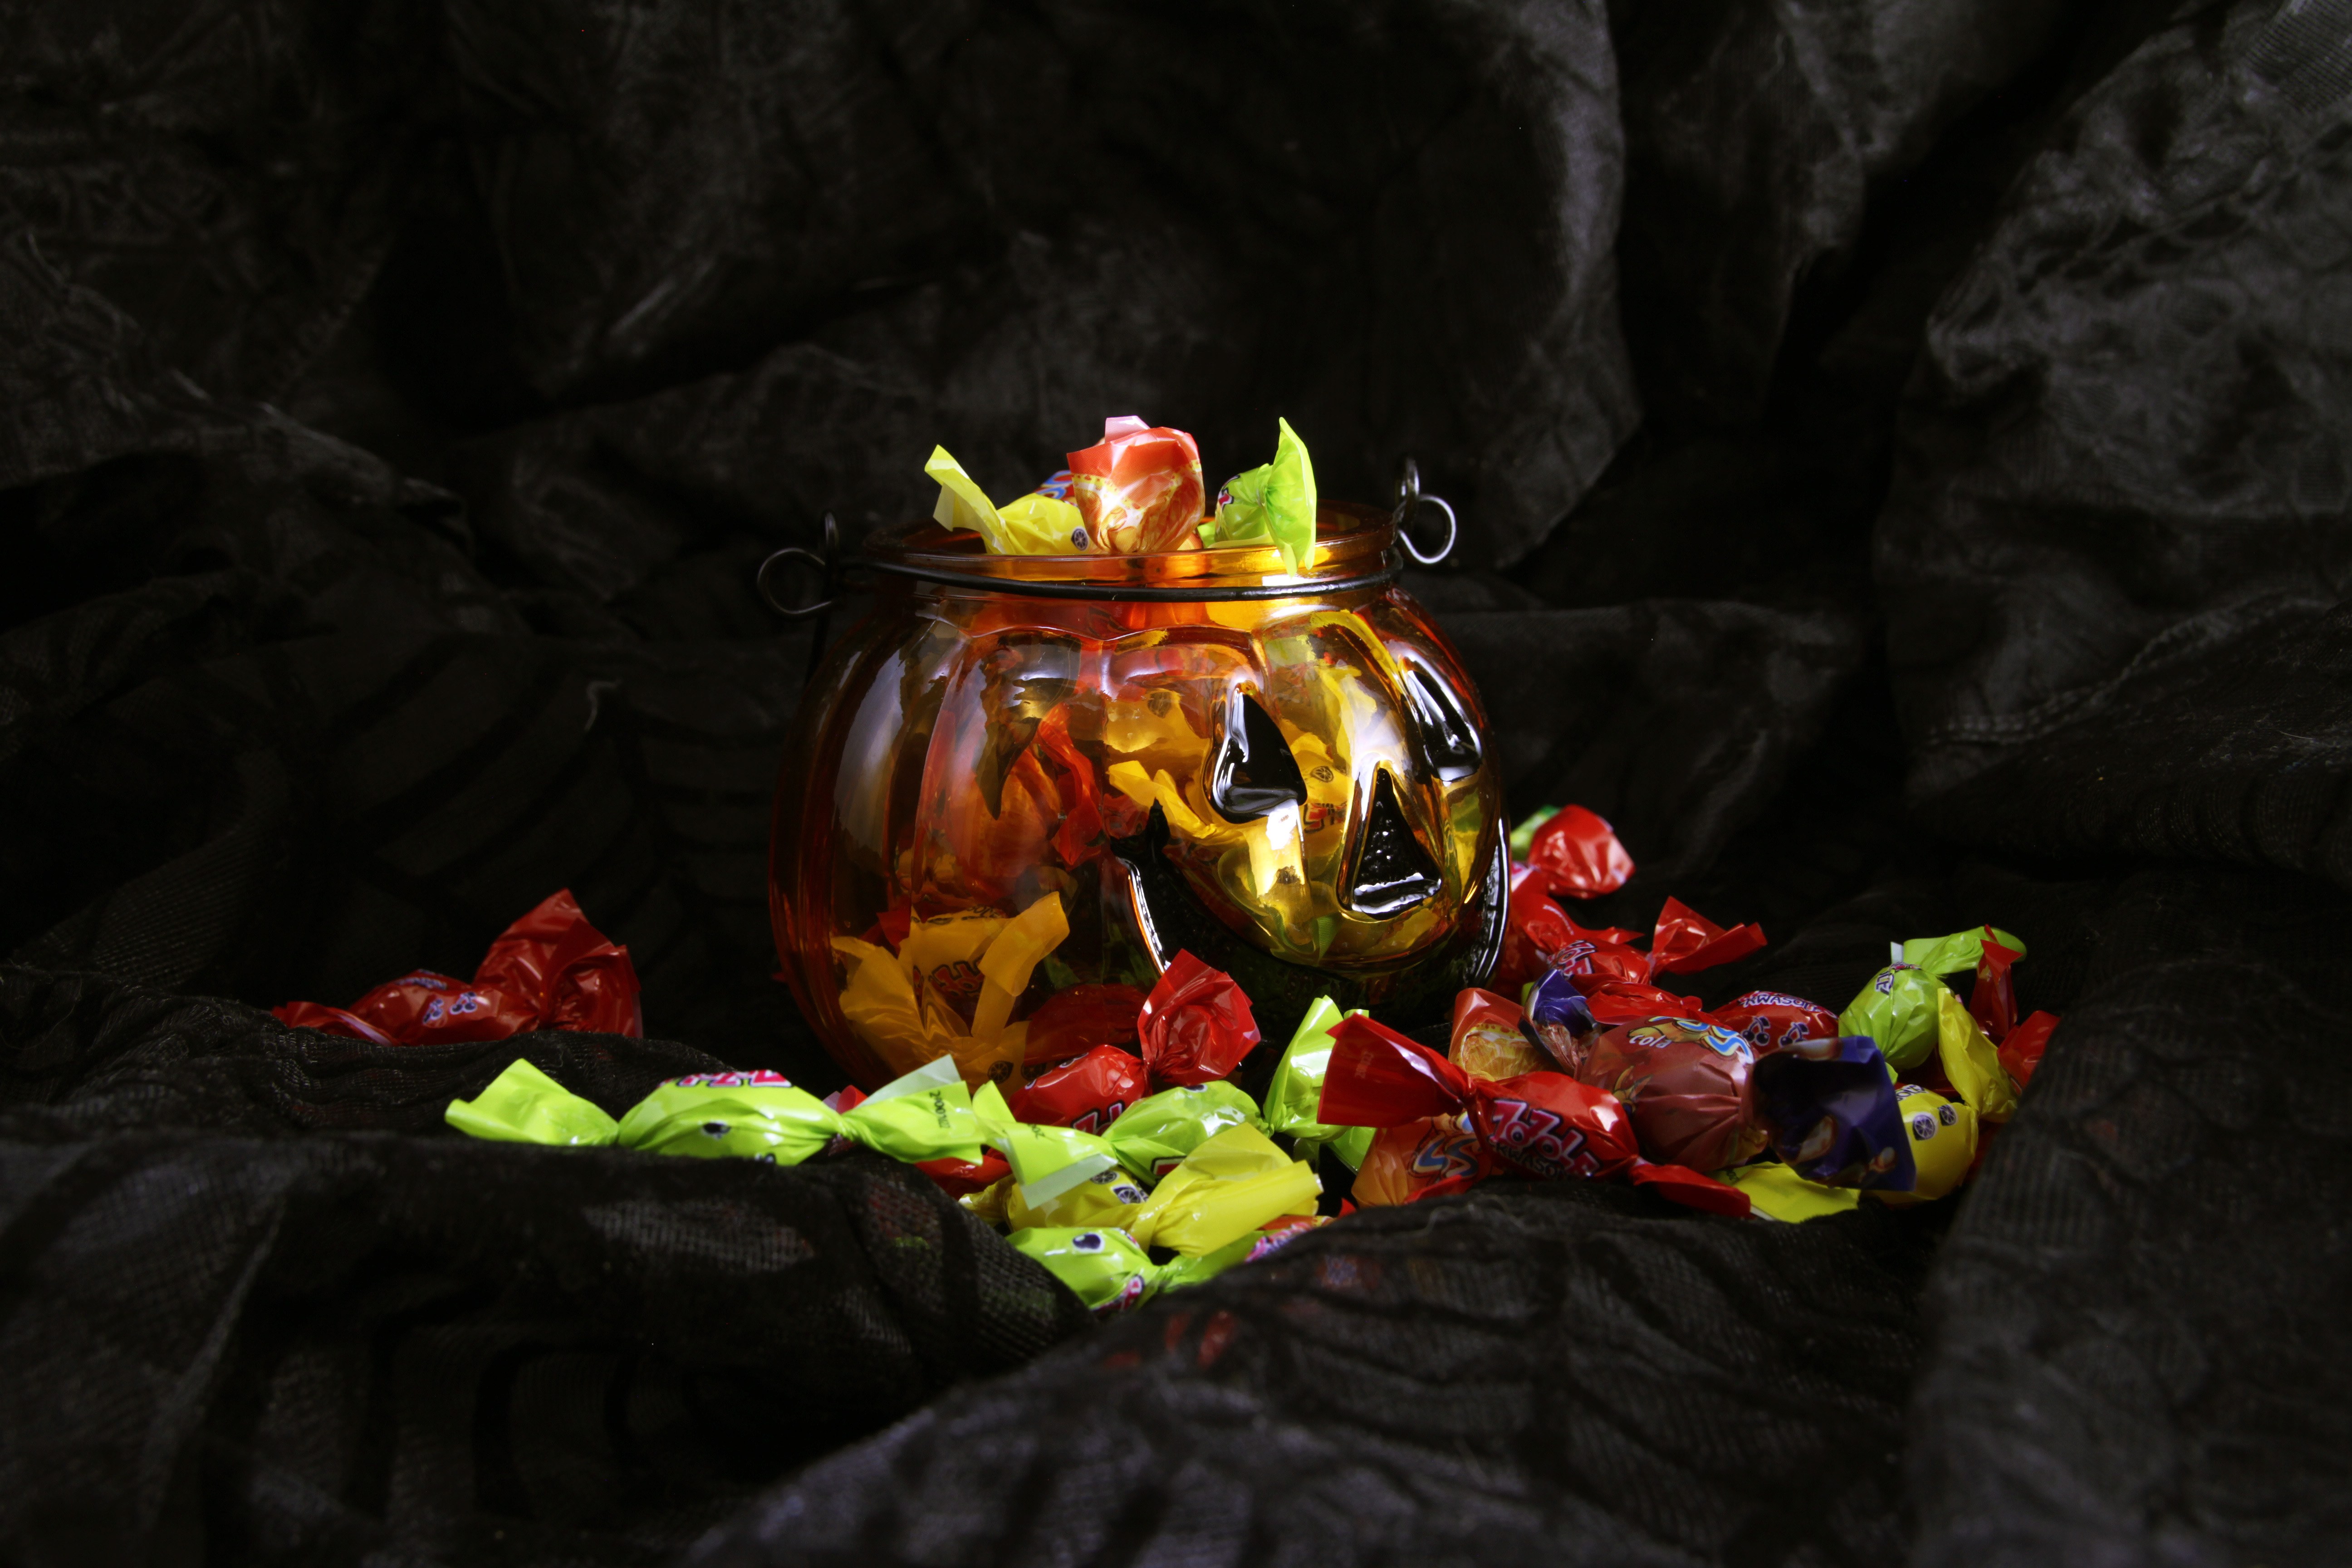
leaf, fall, flower, spooky, jungle, autumn, halloween, darkness, still life, scary, holidays, seasonal, candy, or, decorations, traditional, pumpkins, trick, treat, buckets, screenshot